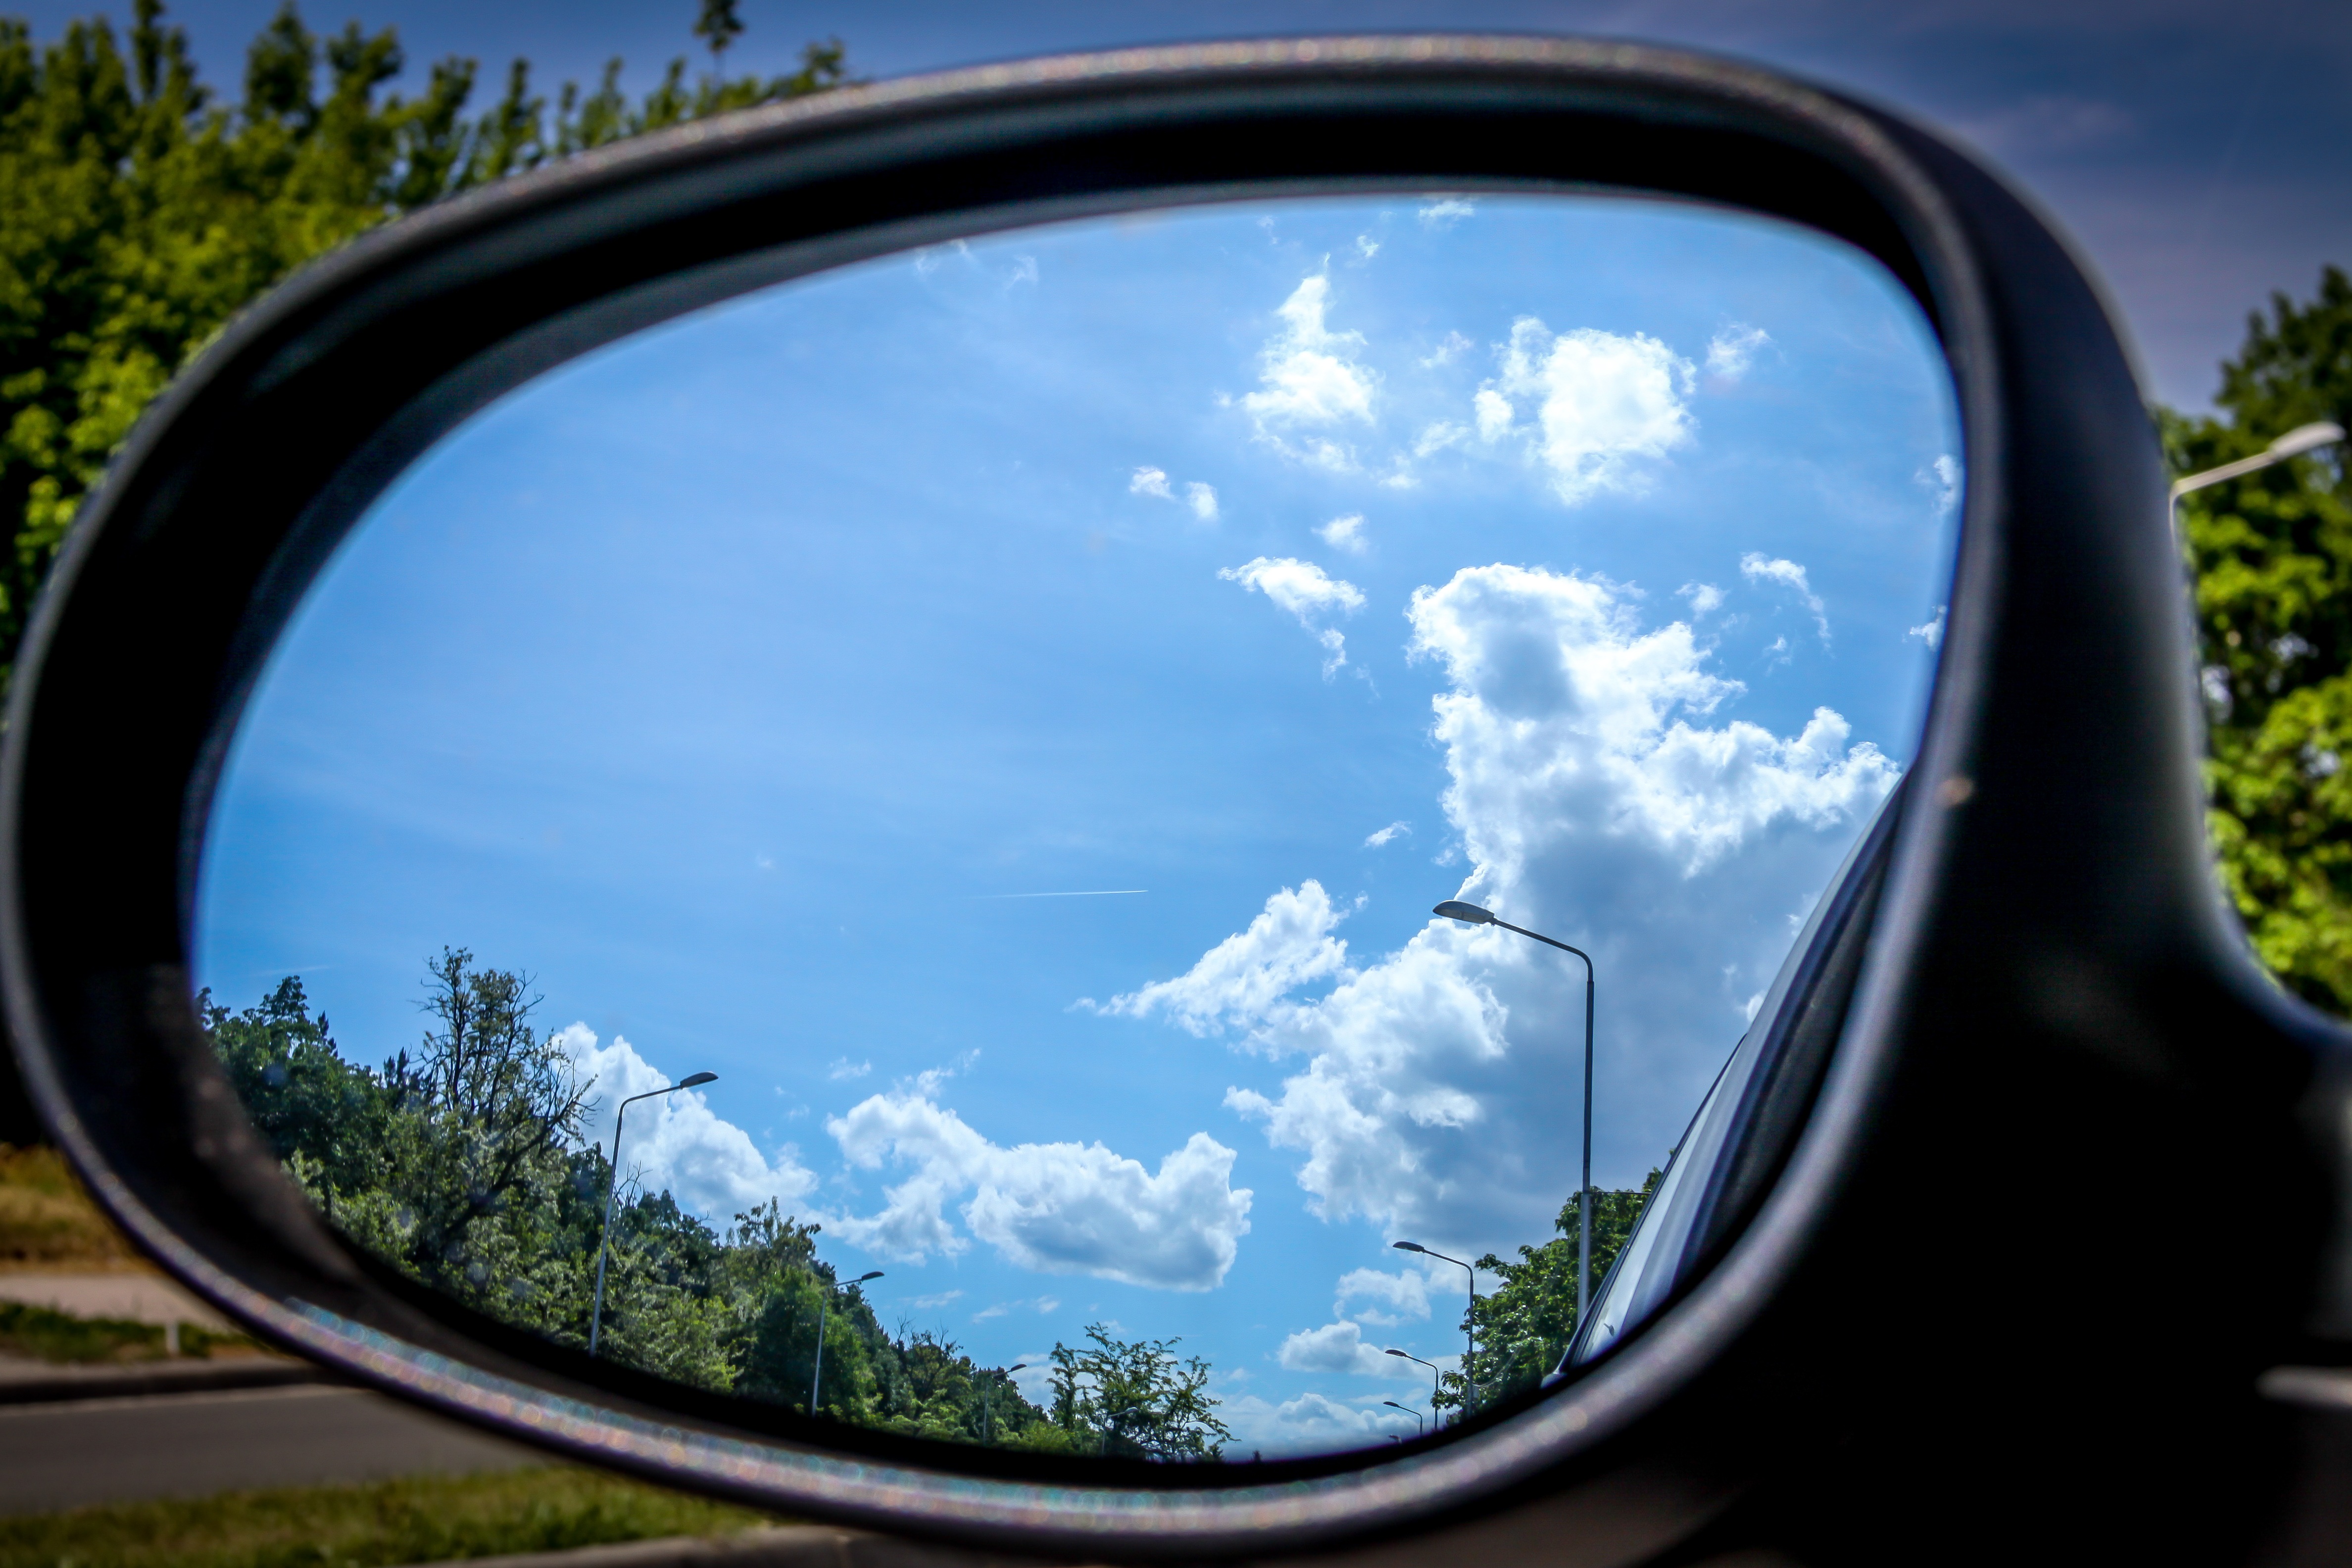
nature, creative, sky, sun, car, window, driving, travel, reflection, vehicle, blue, trip, rear view mirror, mirror, beautiful, ecosystem, bulgaria, mirror reflection, fisheye lens, looking in mirror, automotive exterior, automotive mirror